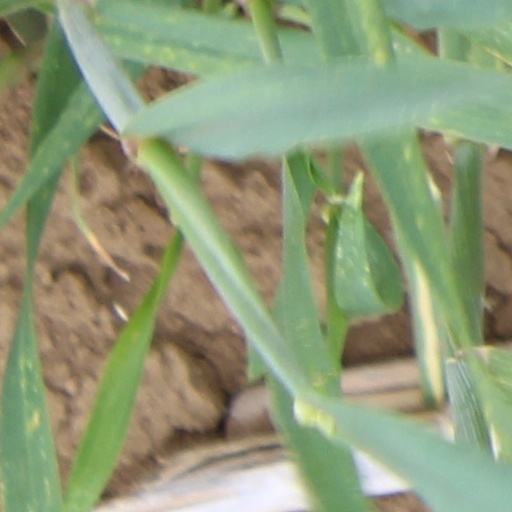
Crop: wheat